Stable and unstable stratification

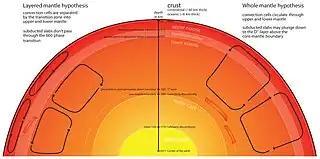
Earth's lithosphere includes upwards heat flow, partial convection, and a metal-layer core.

Solar energy passes as visible radiation through the air, and is absorbed by the ground, to be re-emitted as heat radiation. The lower atmosphere is therefore heated from below (UV absorption in the ozone layer heats that layer from within). Outdoor air is thus usually unstably stratified and convecting, giving us wind. Temperature inversions are a weather event which happens whenever an area of the lower atmosphere becomes stably-stratified and thus stops moving.